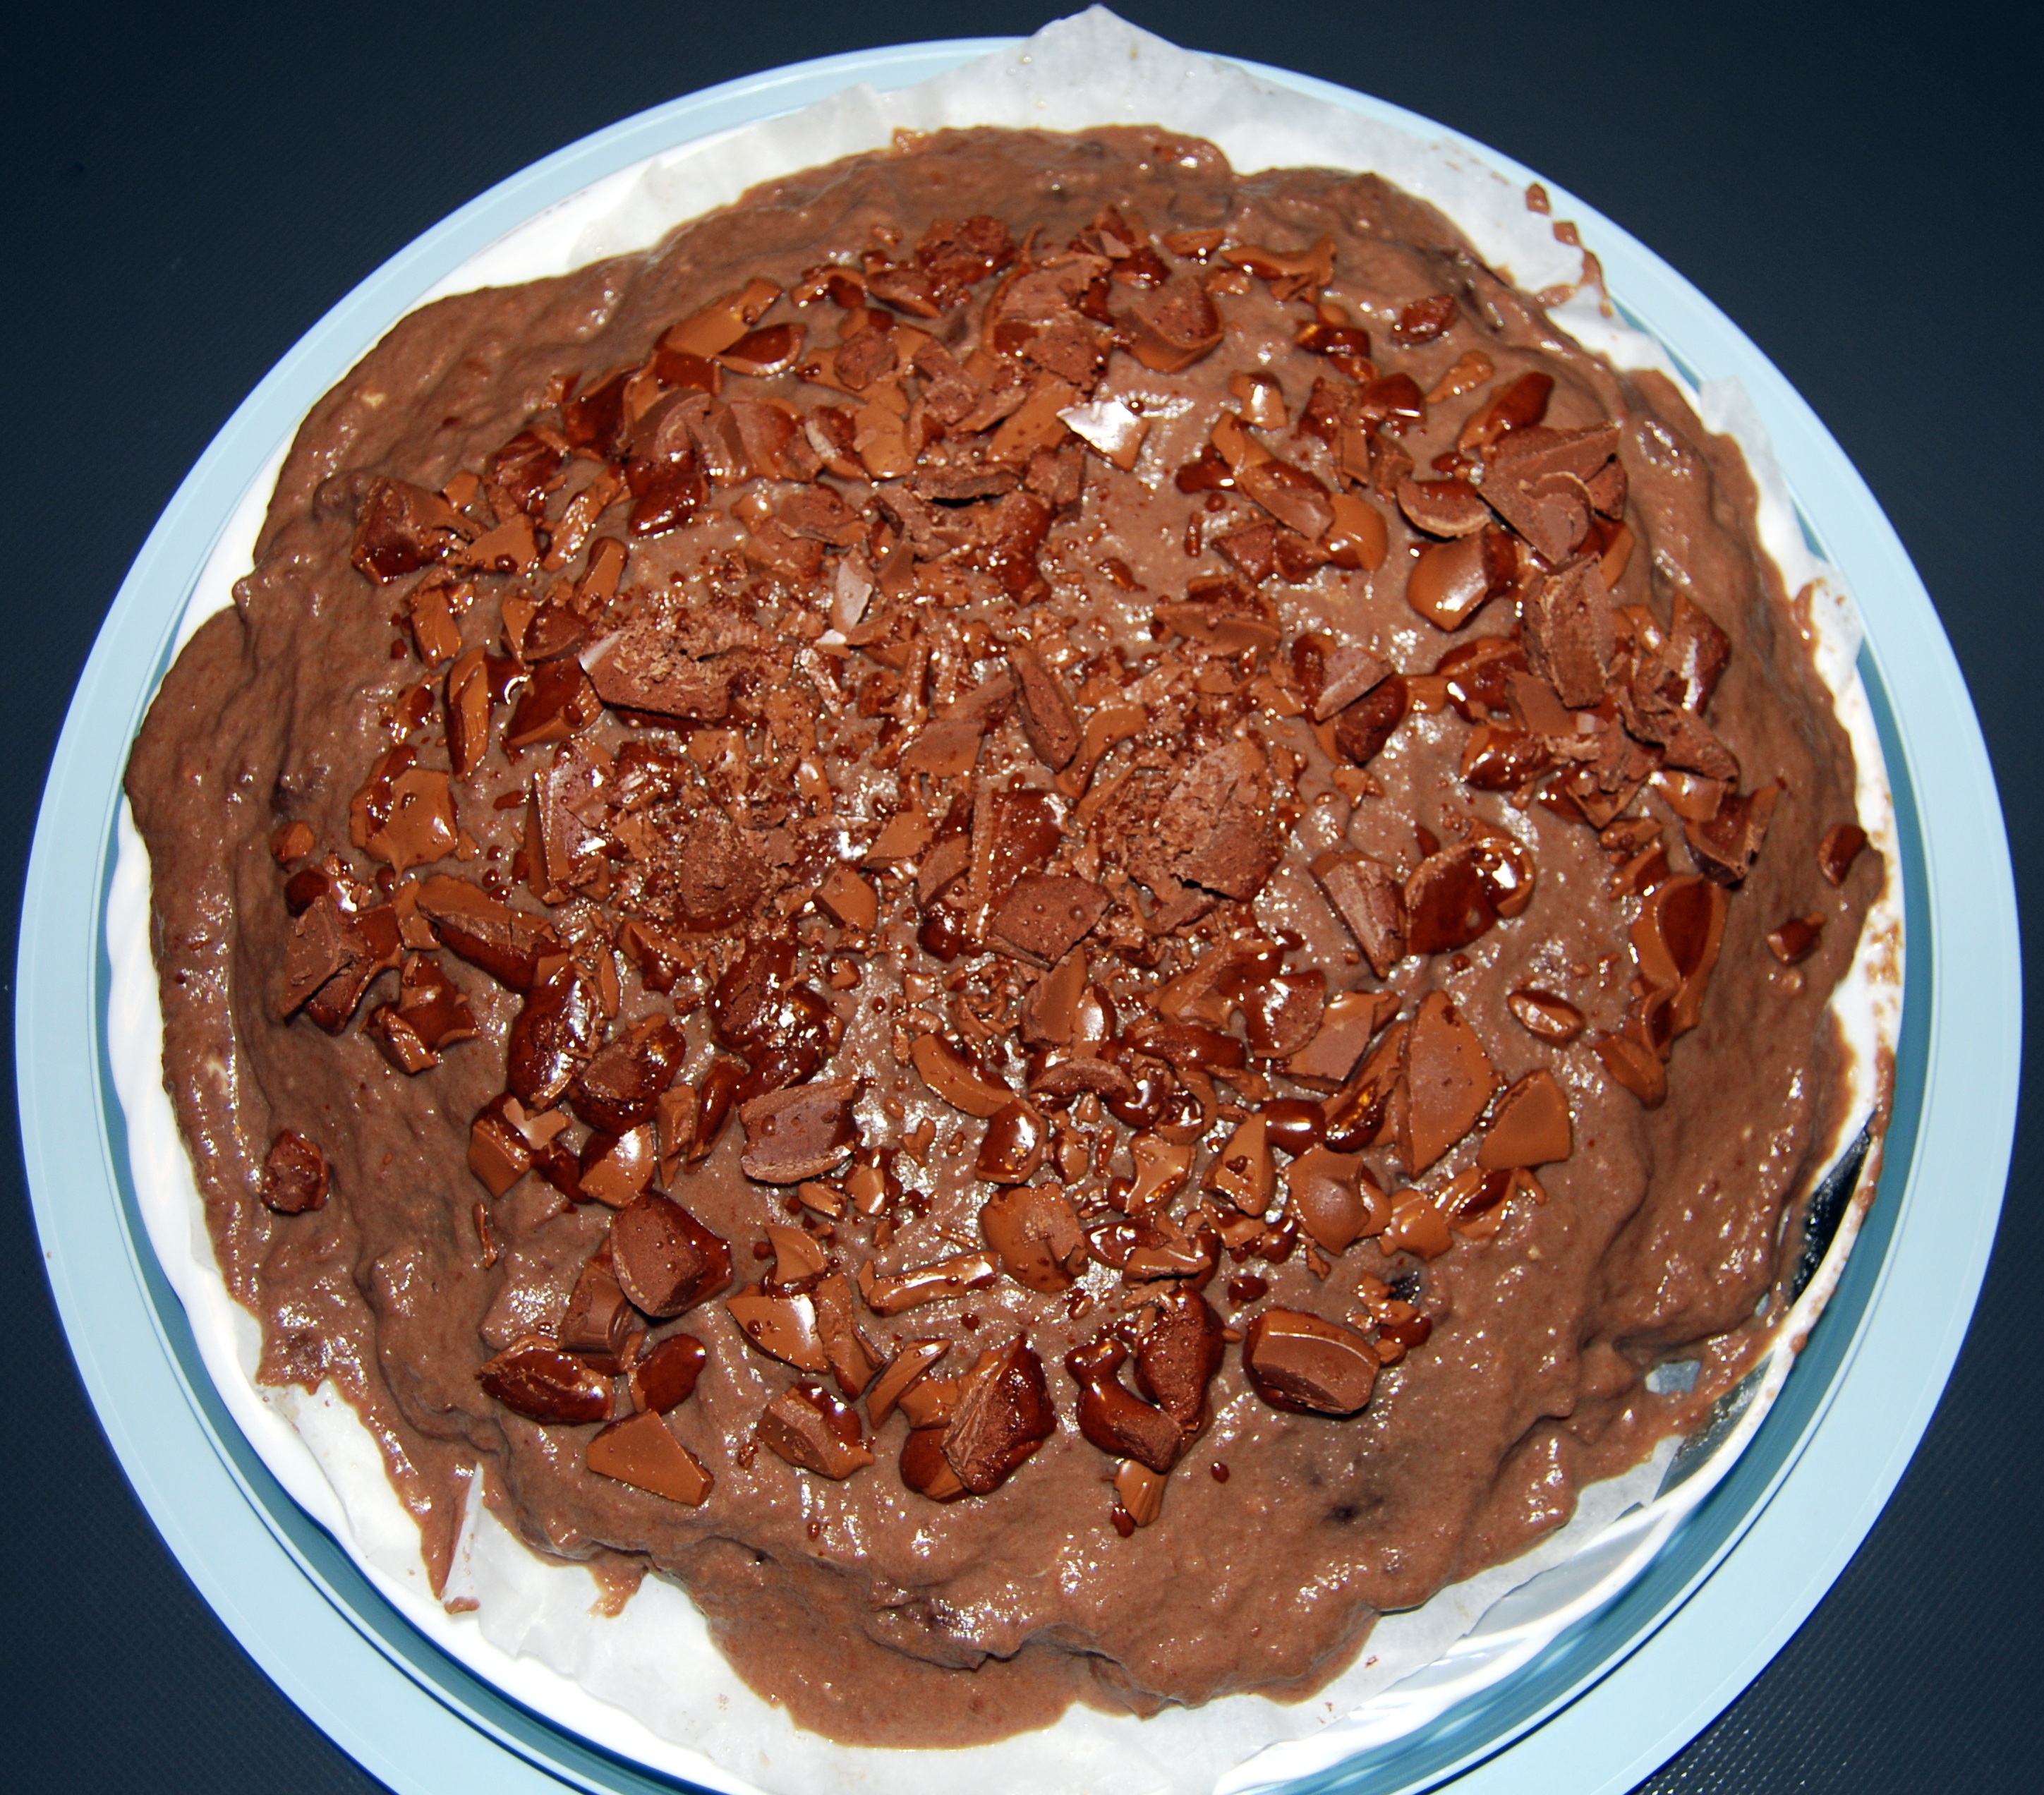
sweet, dish, food, produce, kitchen, chocolate, dessert, eat, cuisine, cake, fudge, chocolate cake, icing, gastronomy, italian, baked goods, torte, chocolate pudding, chocolate ice cream, chocolate brownie, sachertorte, flourless chocolate cake, german chocolate cake